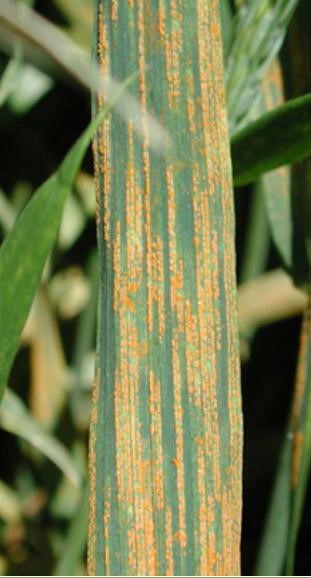
Plant: Wheat
Disease: wheat stripe rust